Hu Jia (activist)

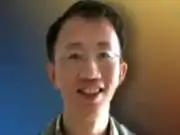

Hu Jia (born July 25, 1973) is a Chinese civil rights activist and critic of the Chinese Communist Party. His work has focused on the Chinese democracy movement, Chinese environmentalist movement, and HIV/AIDS in the People's Republic of China. Hu is the director of June Fourth Heritage & Culture Association, and he has been involved with AIDS advocacy as the executive director of the Beijing Aizhixing Institute of Health Education and as one of the founders of the non-governmental organization Loving Source. He has also been involved in work to protect the endangered Tibetan antelope. For his activism, Hu has received awards from several European bodies, such as the Paris City Council and the European Parliament, which awarded the Sakharov Prize for Freedom of Thought to him in December 2008.